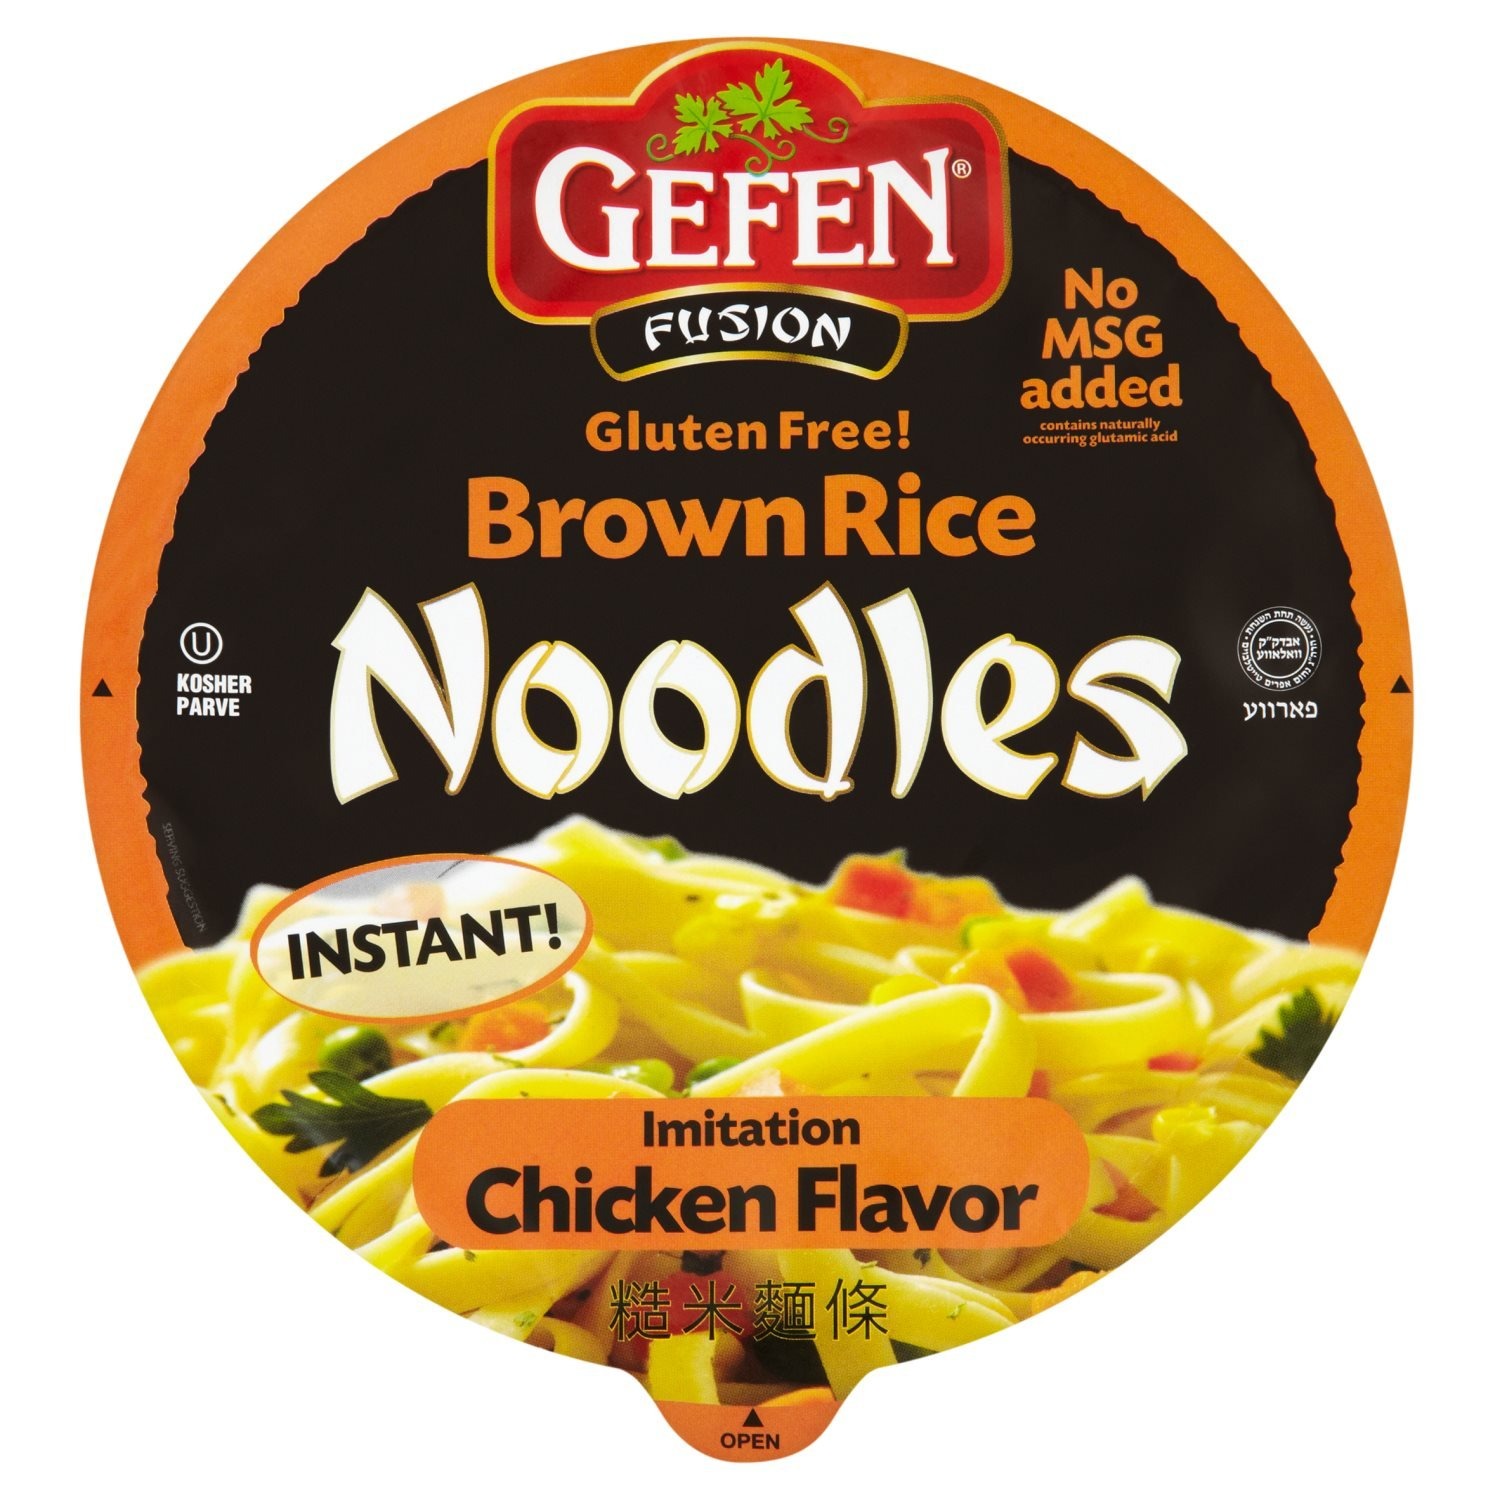
Item Name: Gefen Chicken Flavour Gluten Free Brown Rice Noodle, 64 g' (12 Pack)
Value: 27.0904
Unit: Ounce

Price: 4.59